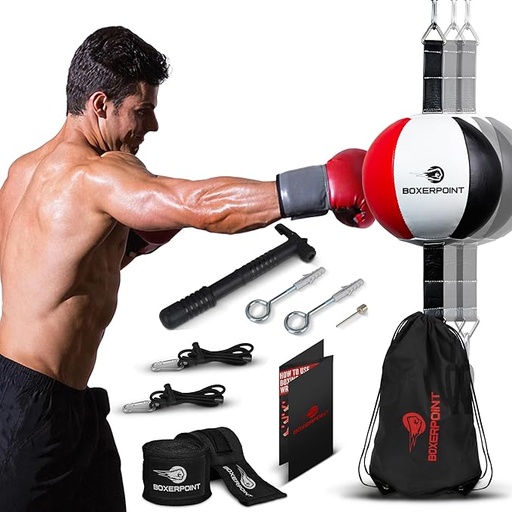
Boxerpoint Bag for Boxing - Premium Punching Bags - Durable PU Leather & Adjustable Cords Double Ended Punching Bag, Speed Bags for Adults & Kids, Boxing Equipment
About This Unpredictable Movement for Sharper Reflexes: This double end boxing bag challenges your reaction time, accuracy, and speed. Designed to move swiftly in all directions, the double speed bag is perfect for improving hand-eye coordination and striking precision. Complete Set for Easy Setup: Punching bag for adults comes with adjustable 41" bungee cords, carabiners, carry bag, and a pump - everything you need to start training right away. Double end bag boxing is simple to install in your home gym, garage, or workout space. Built to Last: Crafted from durable PU leather with precision stitching, this reflex ball withstands powerful punches and daily workouts. The strong, adjustable bungee cords ensure fast rebounds, keeping you engaged. Training for All Skill Levels: From boxing exercise to MMA and fitness, Boxerpoint standing punching bag hones your striking skills. The adjustable height of double end bag bungee makes it great for adults and kids, helping you develop speed and coordination. Stay Active with Our Boxing Gear: Perfect for kids to burn off energy and for adults looking to stay fit. Either beginners or professional boxers - our double end boxing door bag provides a fun way to improve cardio, timing, endurance, and agility. Overview Size : Small 7"x7" Sport : Boxing Brand : BOXERPOINT Color : Red/White/Black Item Weight : 13.76 ounces Outer Material : Faux Leather Team Name : USC Trojans League : MMA Age Range (Description) : Adult Product Dimensions : 7"W x 7"H
Brand: BOXERPOINT
Category: Sporting Goods > Athletics > Boxing & Martial Arts > Boxing & Martial Arts Training Equipment > Punching & Training Bags > Punching & Training Double-End Bags